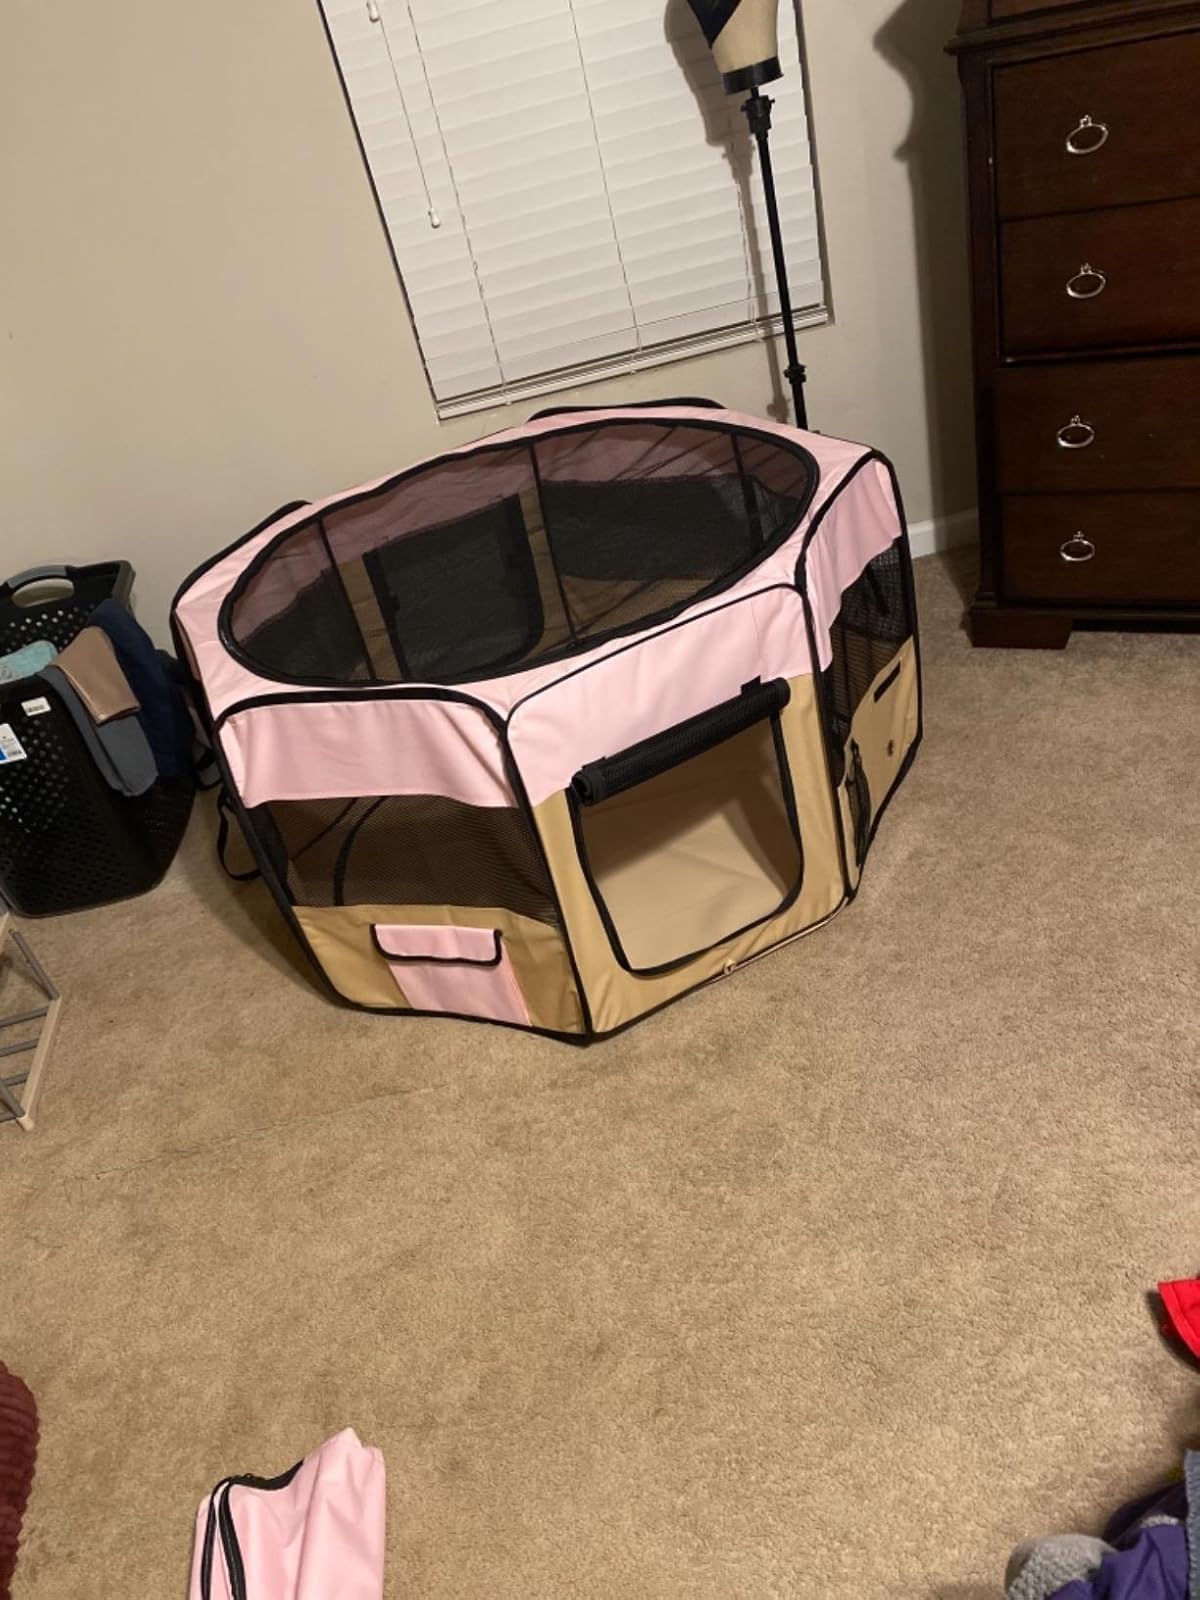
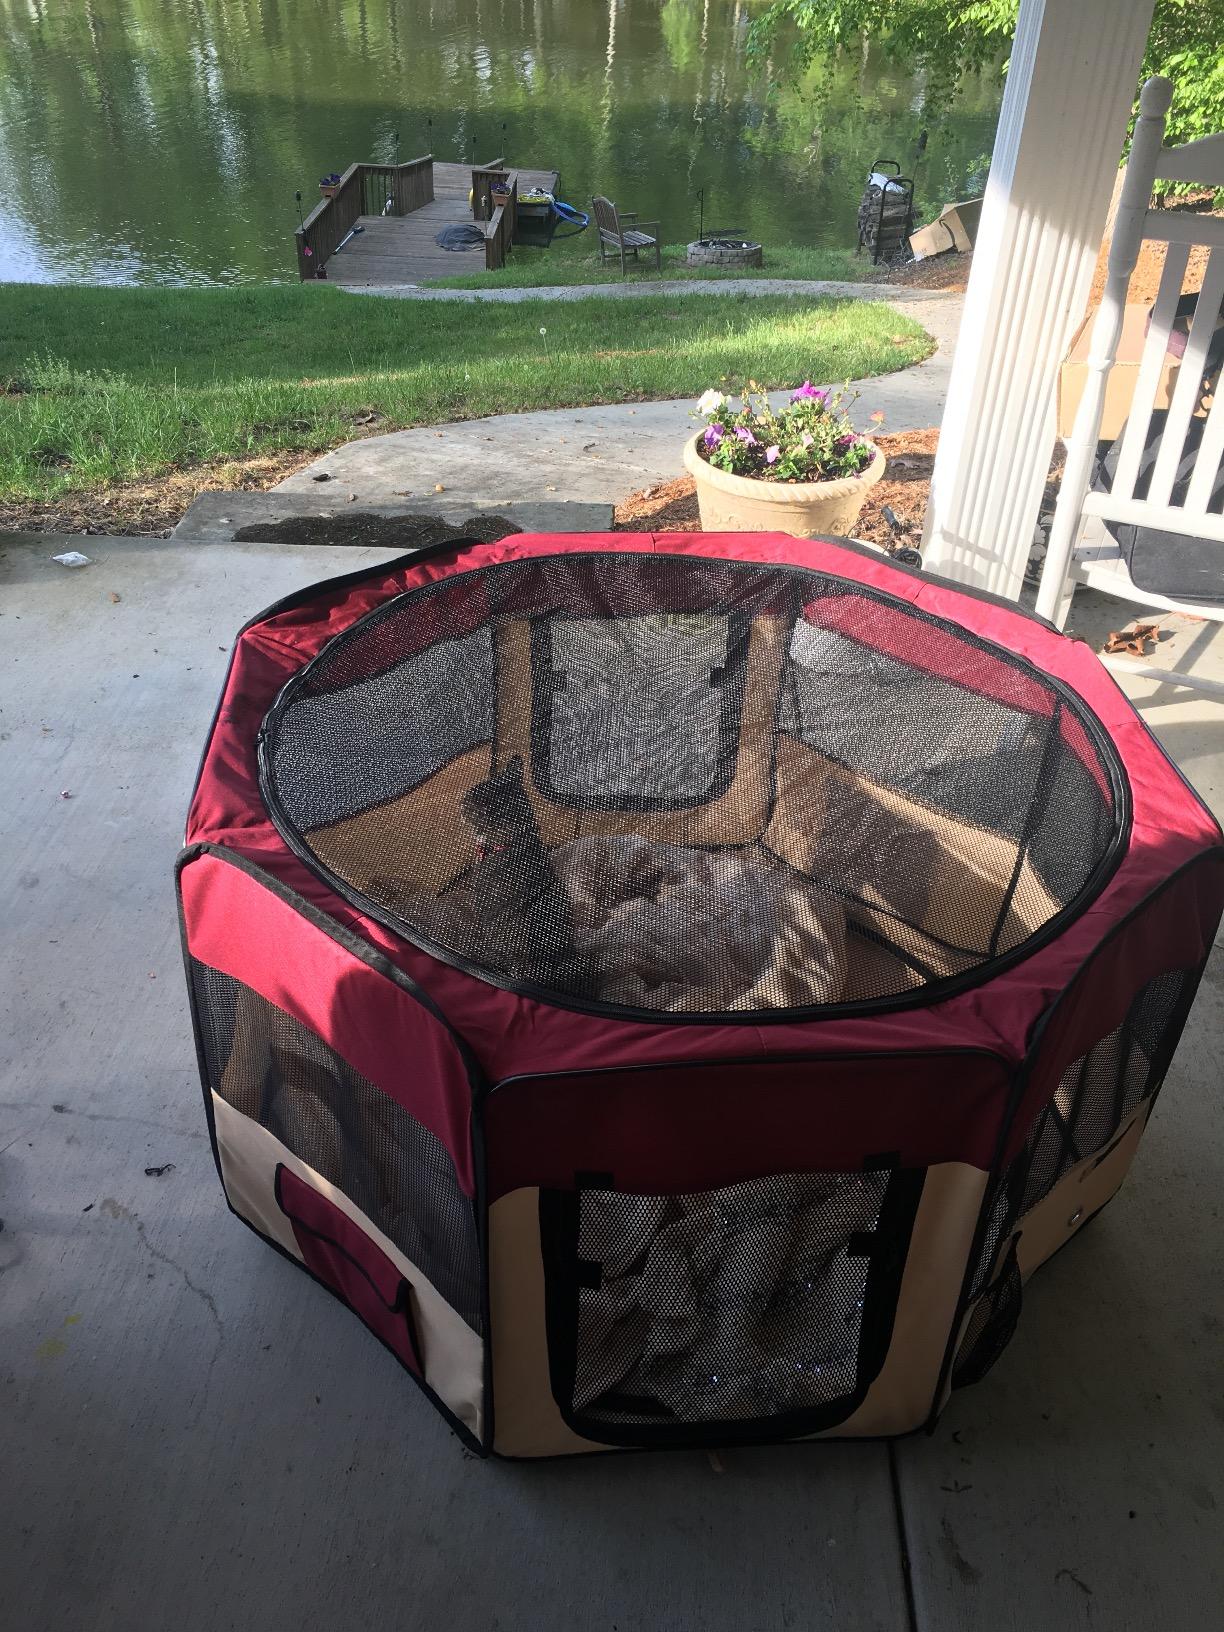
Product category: items_kennel
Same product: no